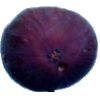
Label: fig